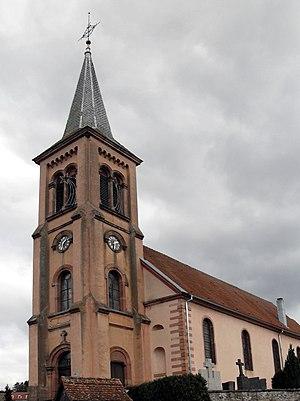
L'église Saint-Jean-Baptiste à Soultzbach-les-Bains